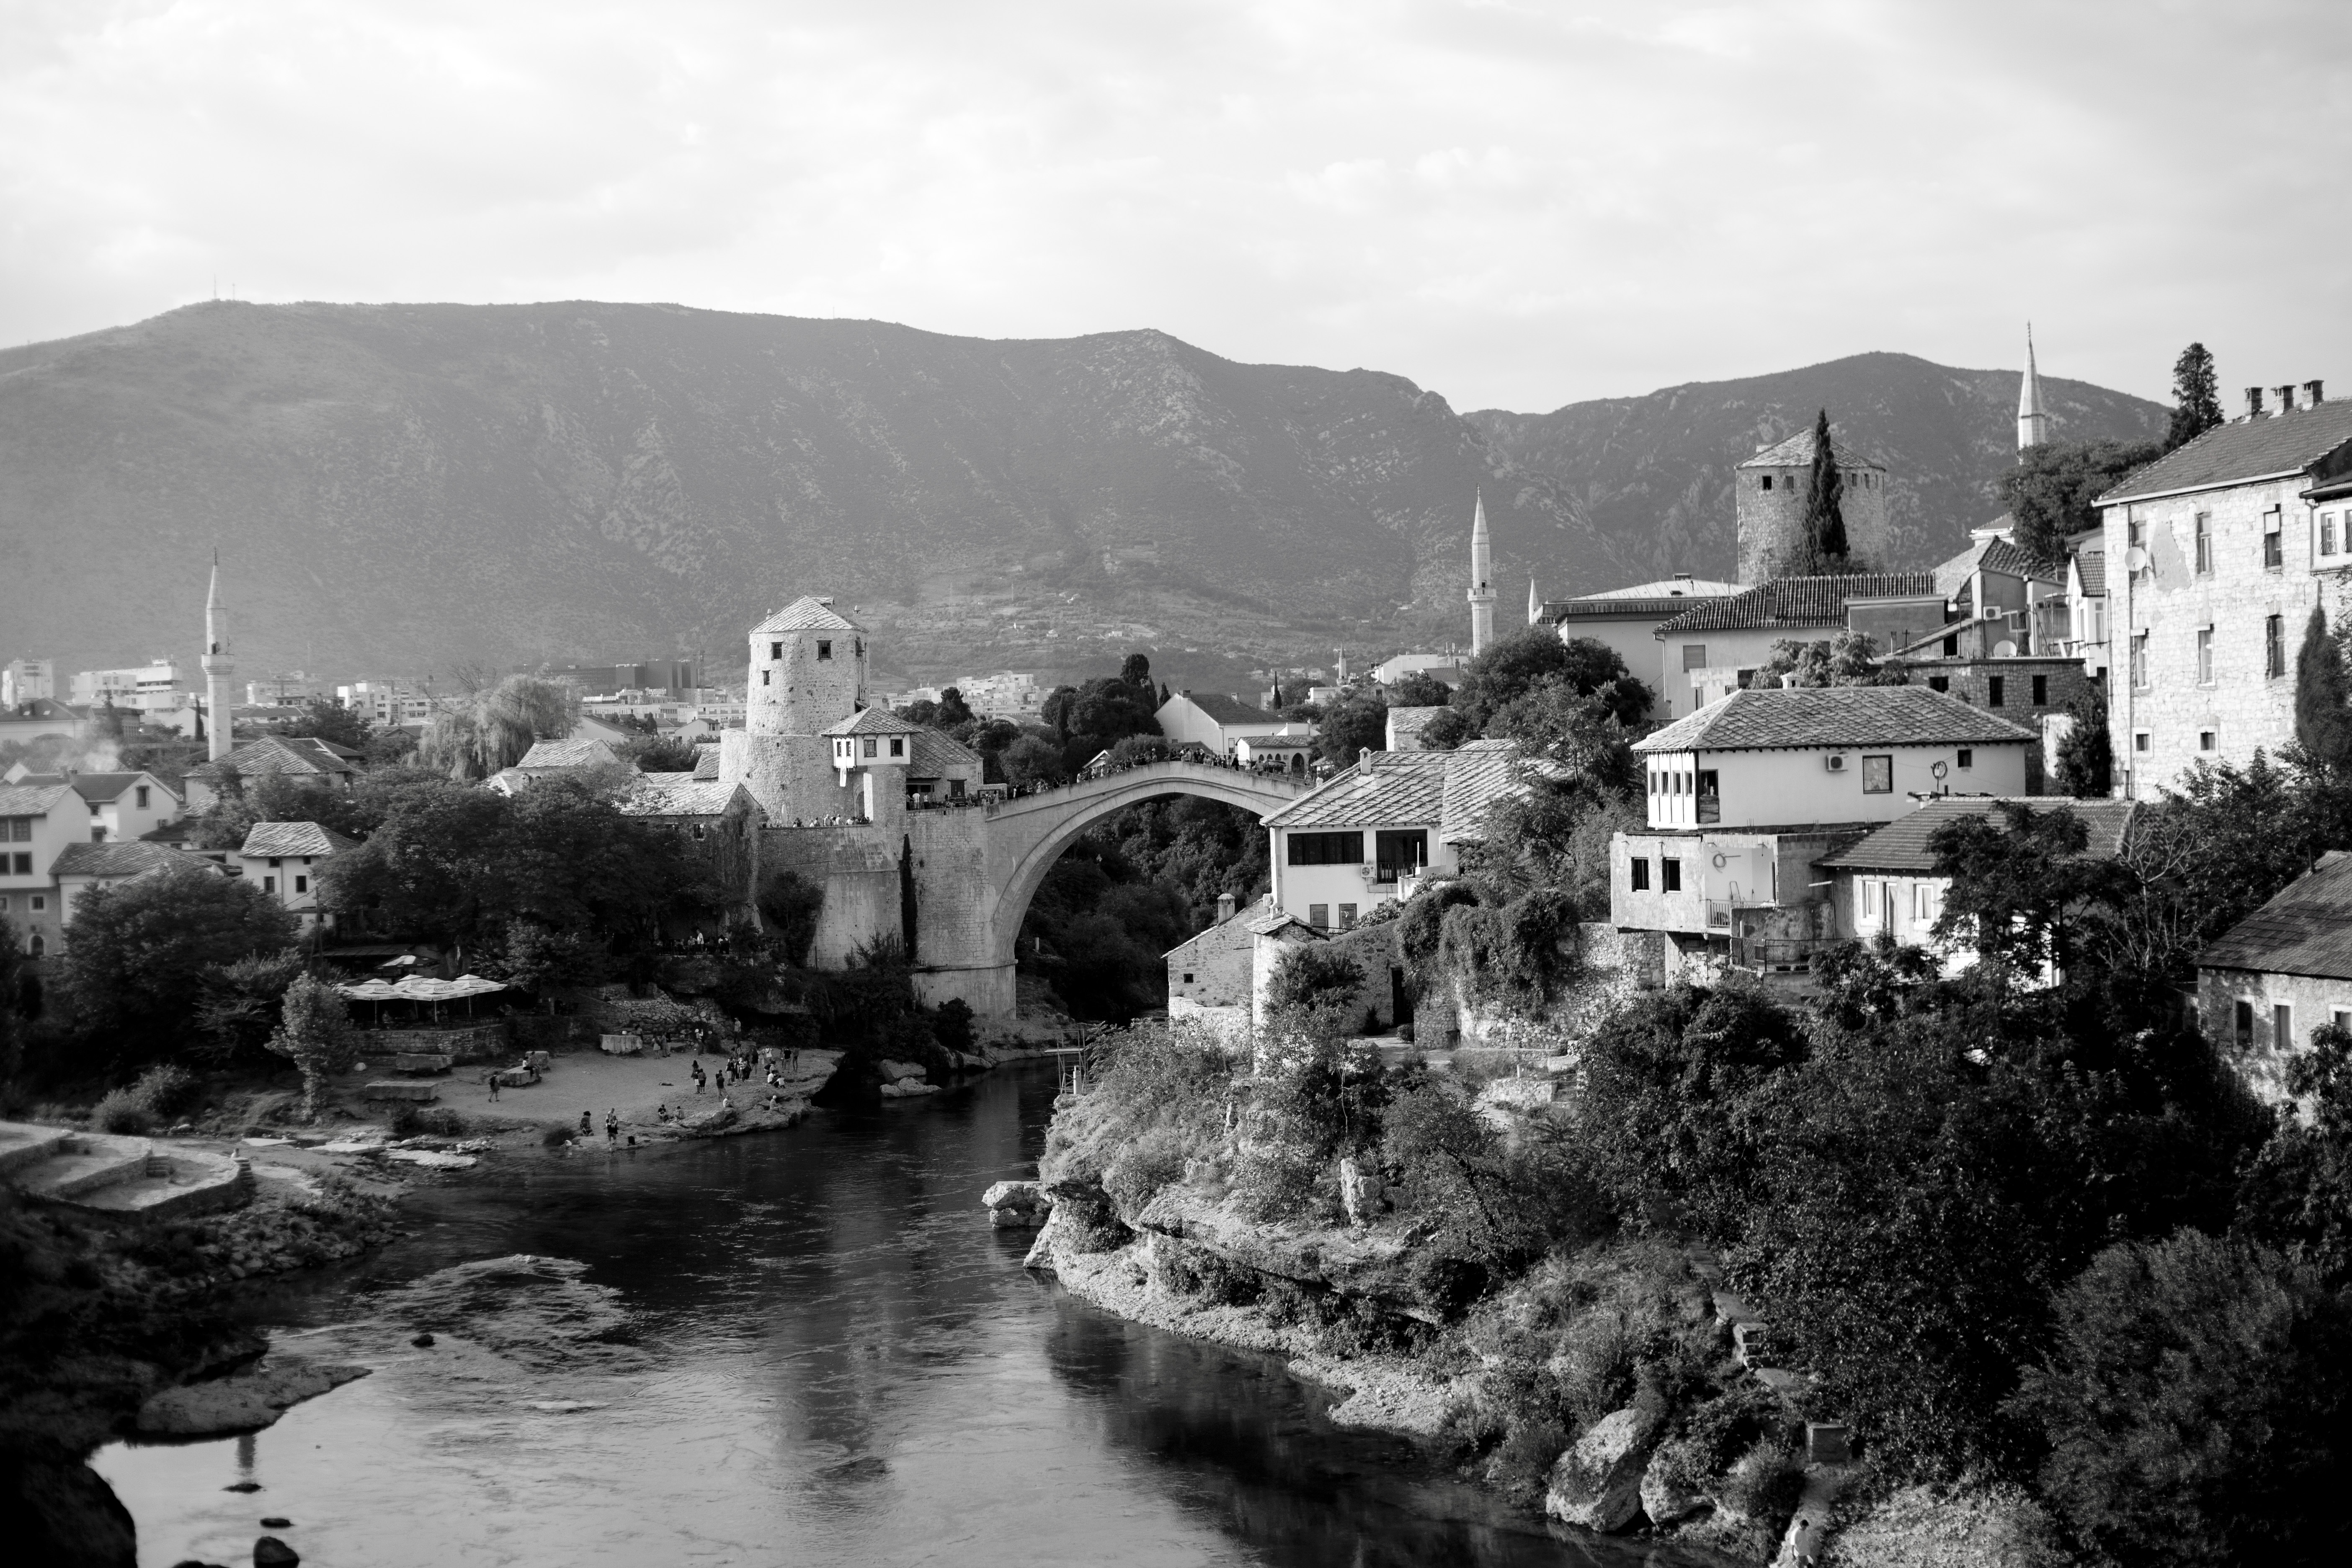
sea, black and white, architecture, bridge, photography, town, building, city, river, monument, cityscape, panorama, village, castle, monochrome, tourism, waterway, buildings, monuments, montenegro, old buildings, mostar, black and white photo, the city centre, monochrome photography